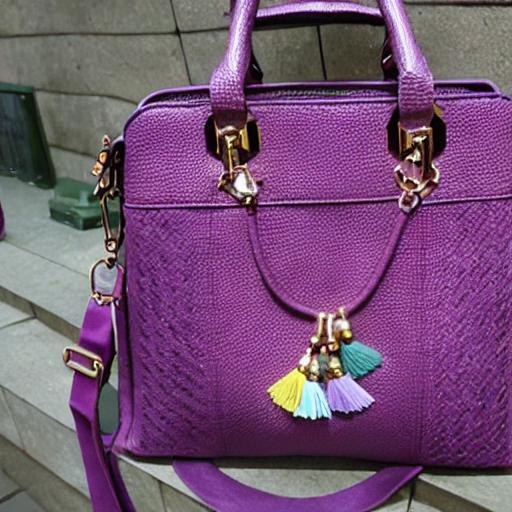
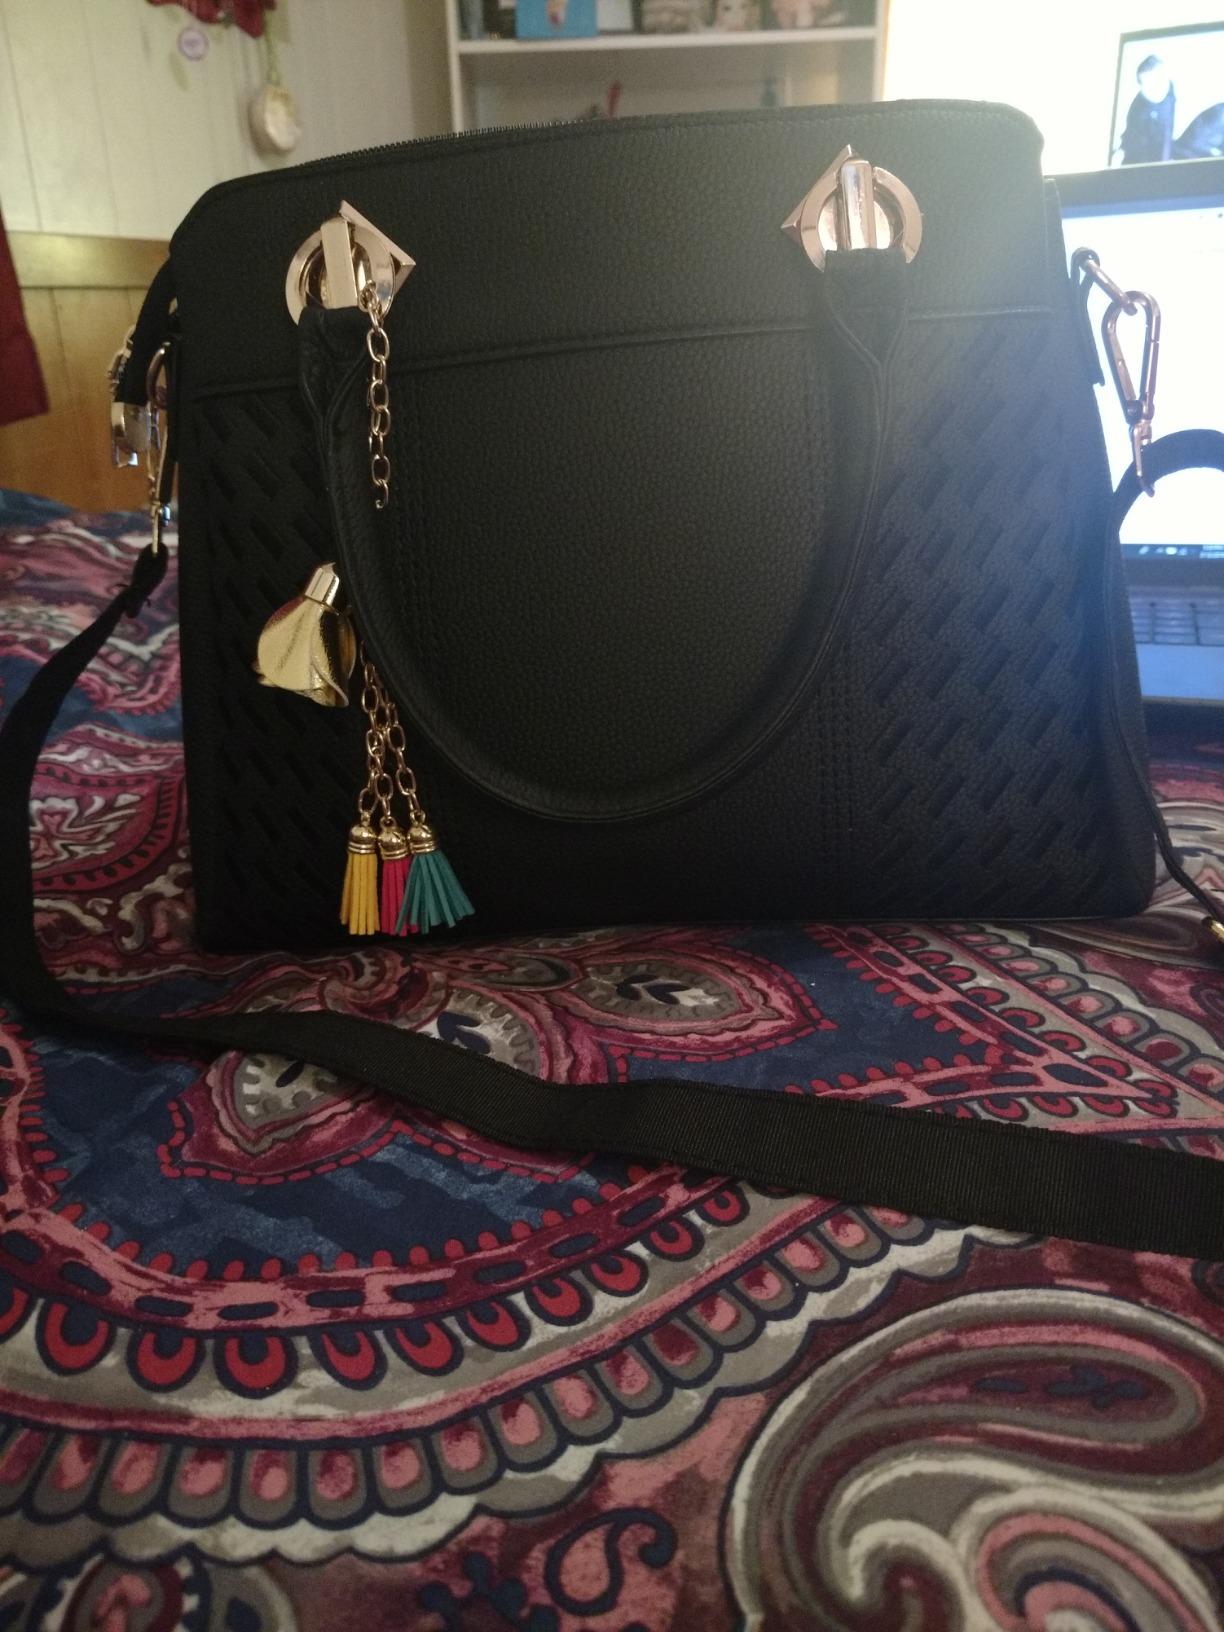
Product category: accessories_handbag
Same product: no